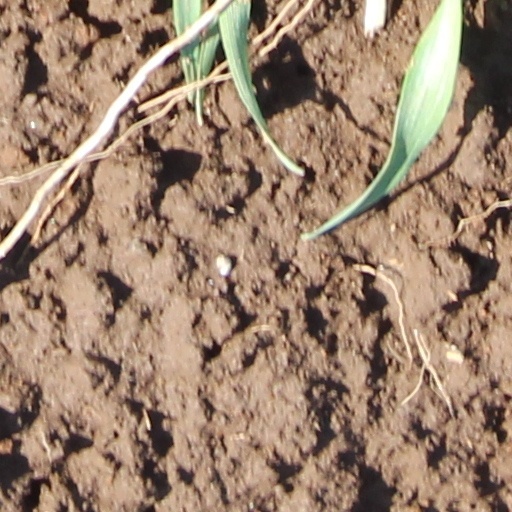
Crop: wheat